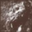
Label: frog